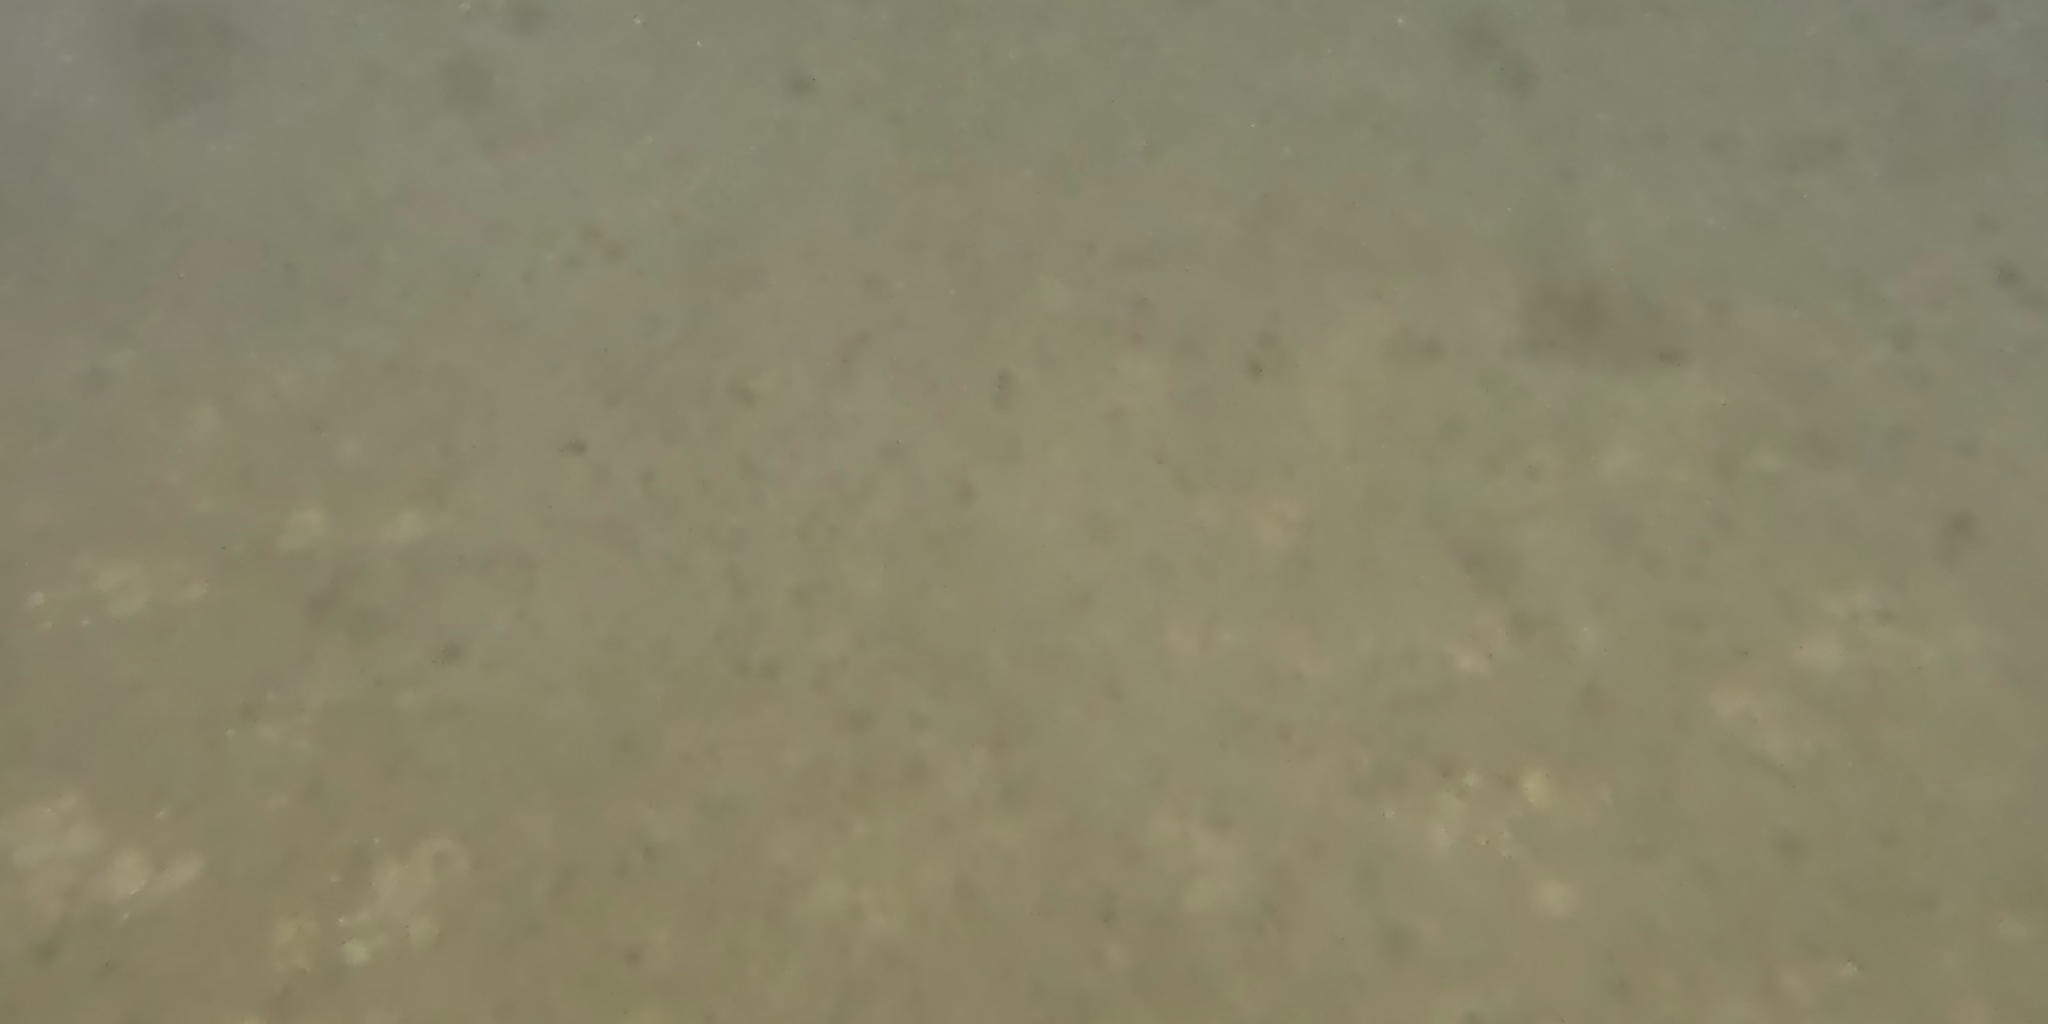
Seabed habitat: bad